Down the Stretch (1936 film)

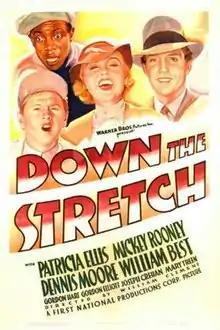
Theatrical release poster

Down the Stretch is a 1936 American sports drama film directed by William Clemens and written by William Jacobs. The film stars Patricia Ellis, Mickey Rooney, Dennis Moore, Willie Best, Gordon Hart and Wild Bill Elliott. The film was released by Warner Bros. on September 18, 1936.